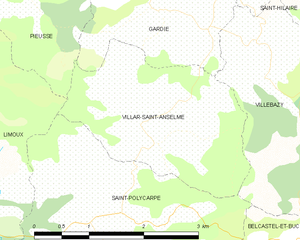
Carte des communes françaises: Villar-Saint-Anselme